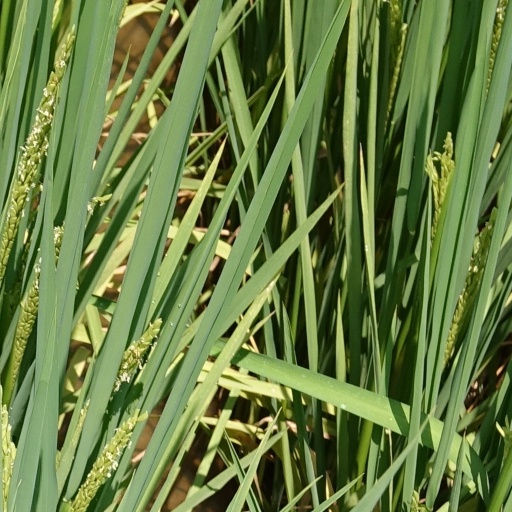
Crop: rice